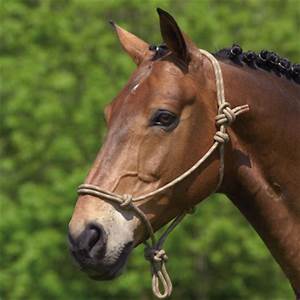
Label: cavallo